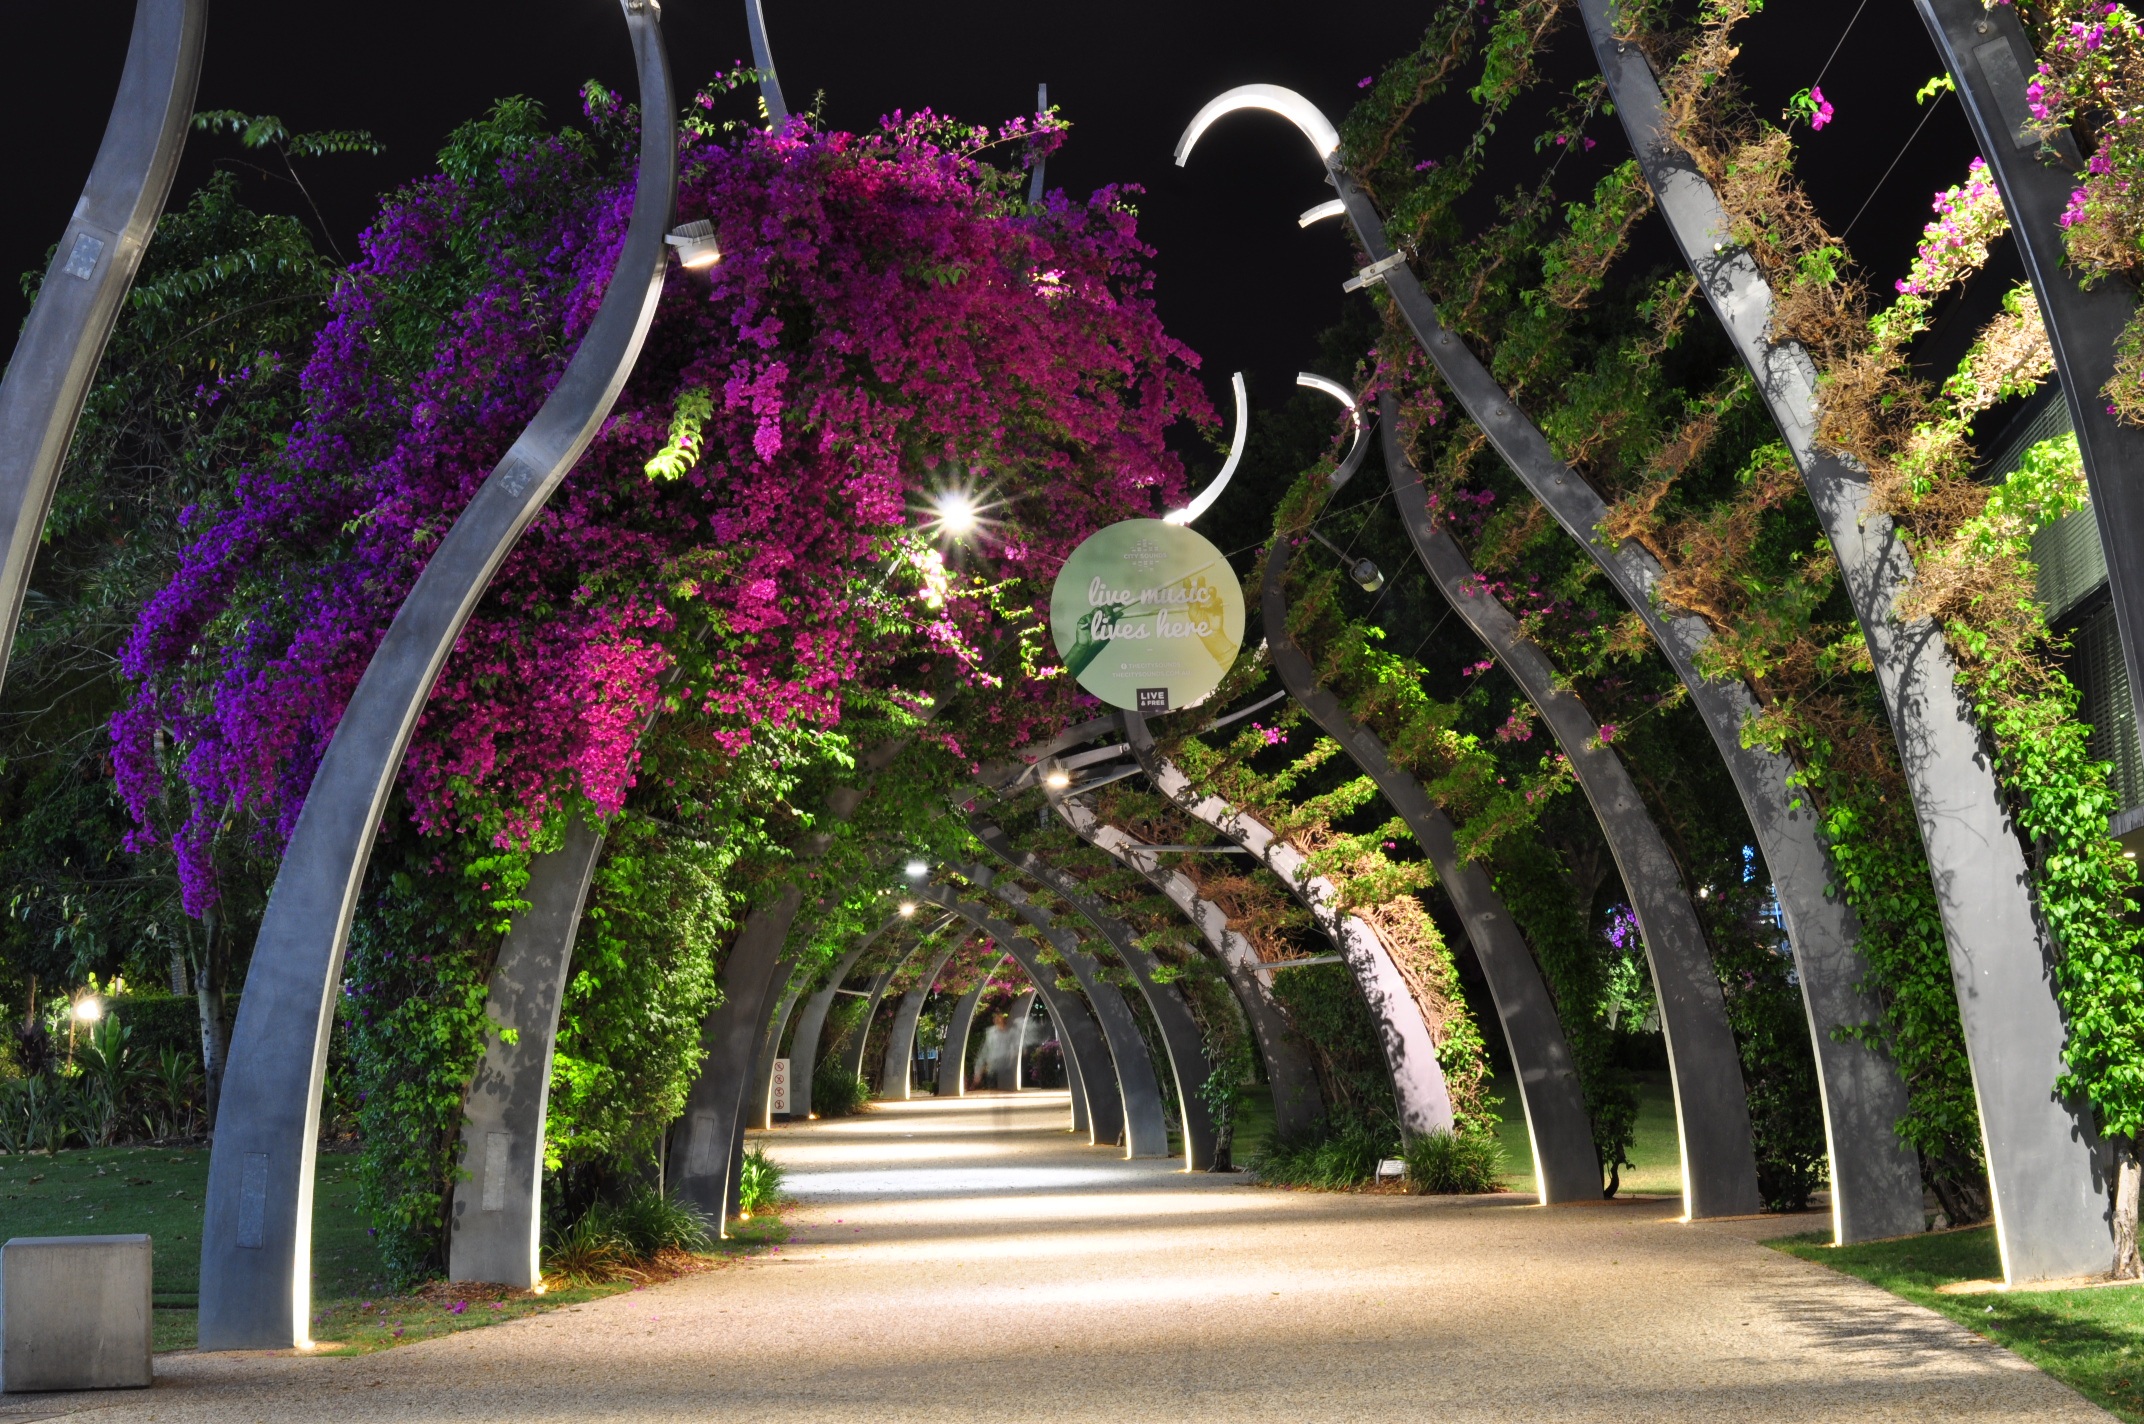
tree, plant, night, leaf, flower, city, walkway, cityscape, arch, landmark, botany, garden, flora, australia, queensland, southbank, floristry, brisbane, parklands